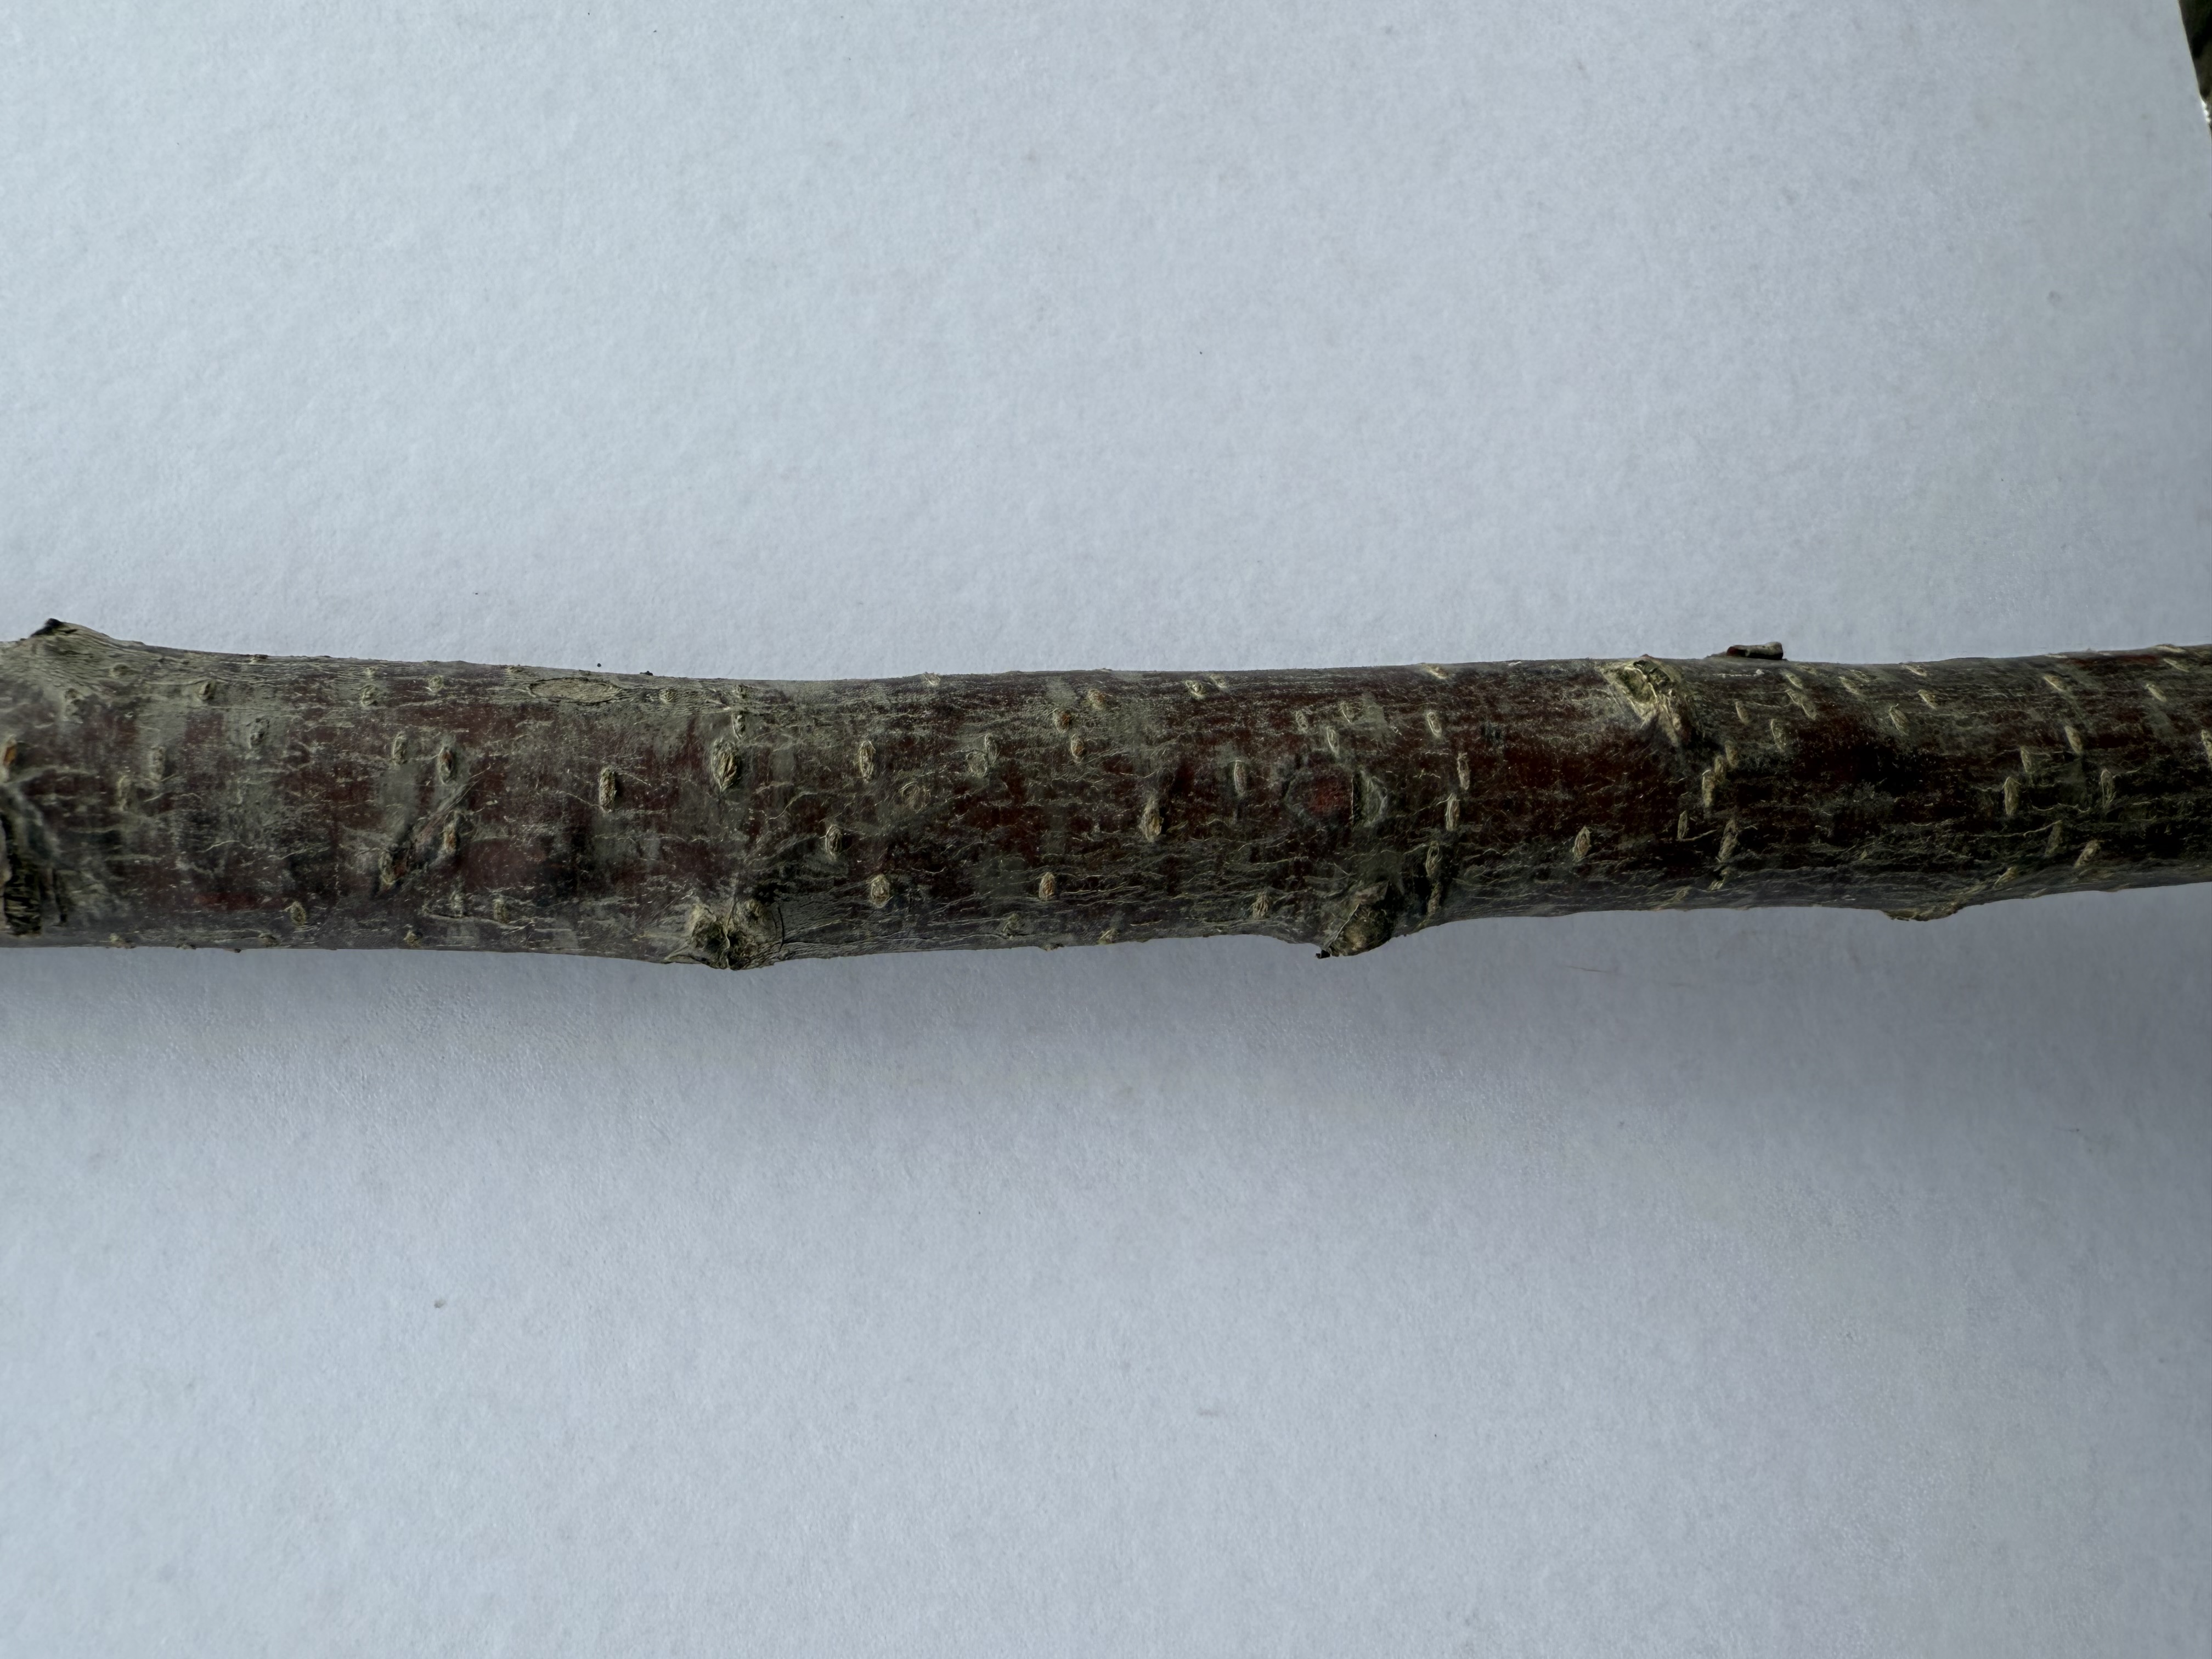
Variety: Kutahya Sour Cherry